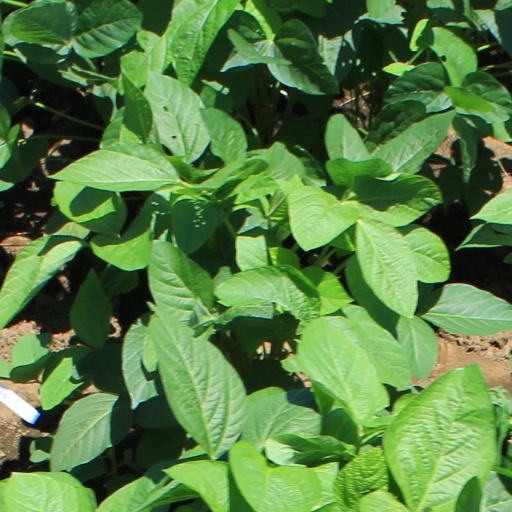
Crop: soybean